Jubilee clock

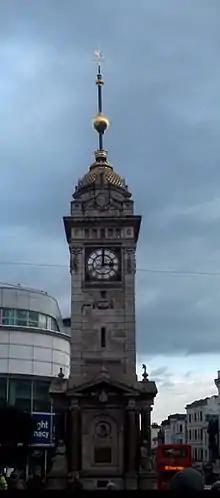
Clock Tower, Brighton, showing the time ball in mid descent

The "Brighton Clock Tower" or "Jubilee Clock Tower", located at the junction of West Street and Queens Road, Brighton, England, was built in 1888 to commemorate Queen Victoria's Golden Jubilee.